White Brazilians

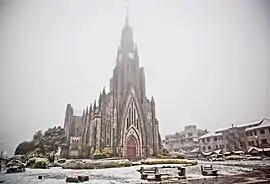
Canela

Brazil has the largest Lebanese and Syrian population outside the Levant region, Christians in the great majority. Lebanese and Syrians make up some of the largest Asian communities in the country.